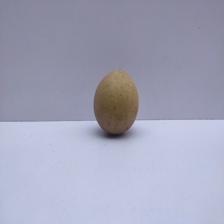
Size: Medium